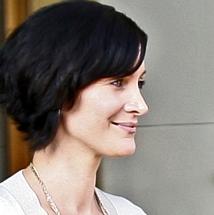
Age: 39